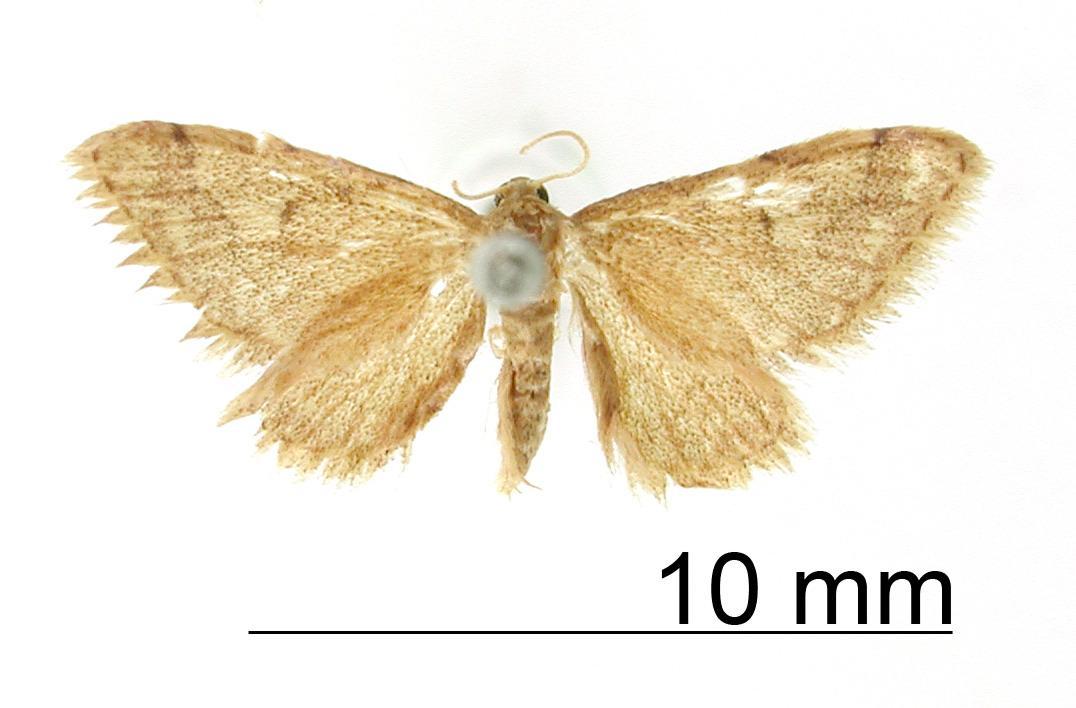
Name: Euacidalia adipata
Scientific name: Euacidalia adipata Schaus, 1913
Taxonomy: Animalia, Arthropoda, Insecta, Lepidoptera, Geometridae, Sterrhinae
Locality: Avangarez, Unknown, Costa Rica